Ball J

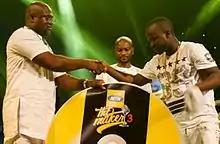
Torgbe of Nu Afrika Records taking his award for winning MTN Hitmaker 3, National Theatre

The MTN Hitmaker is an original talent hunt reality show opened to Ghanaians who believe they are bound to be Hitmakers. MTN Hitmaker strives to discover and nurture the great creative potential in Ghana. The ultimate winner of the MTN Hitmaker show wins 100,000 recording deal. Ball J was selected as one of the music producers/sound engineers for the MTN Hit Maker reality show since the show began during the later part of 2012.